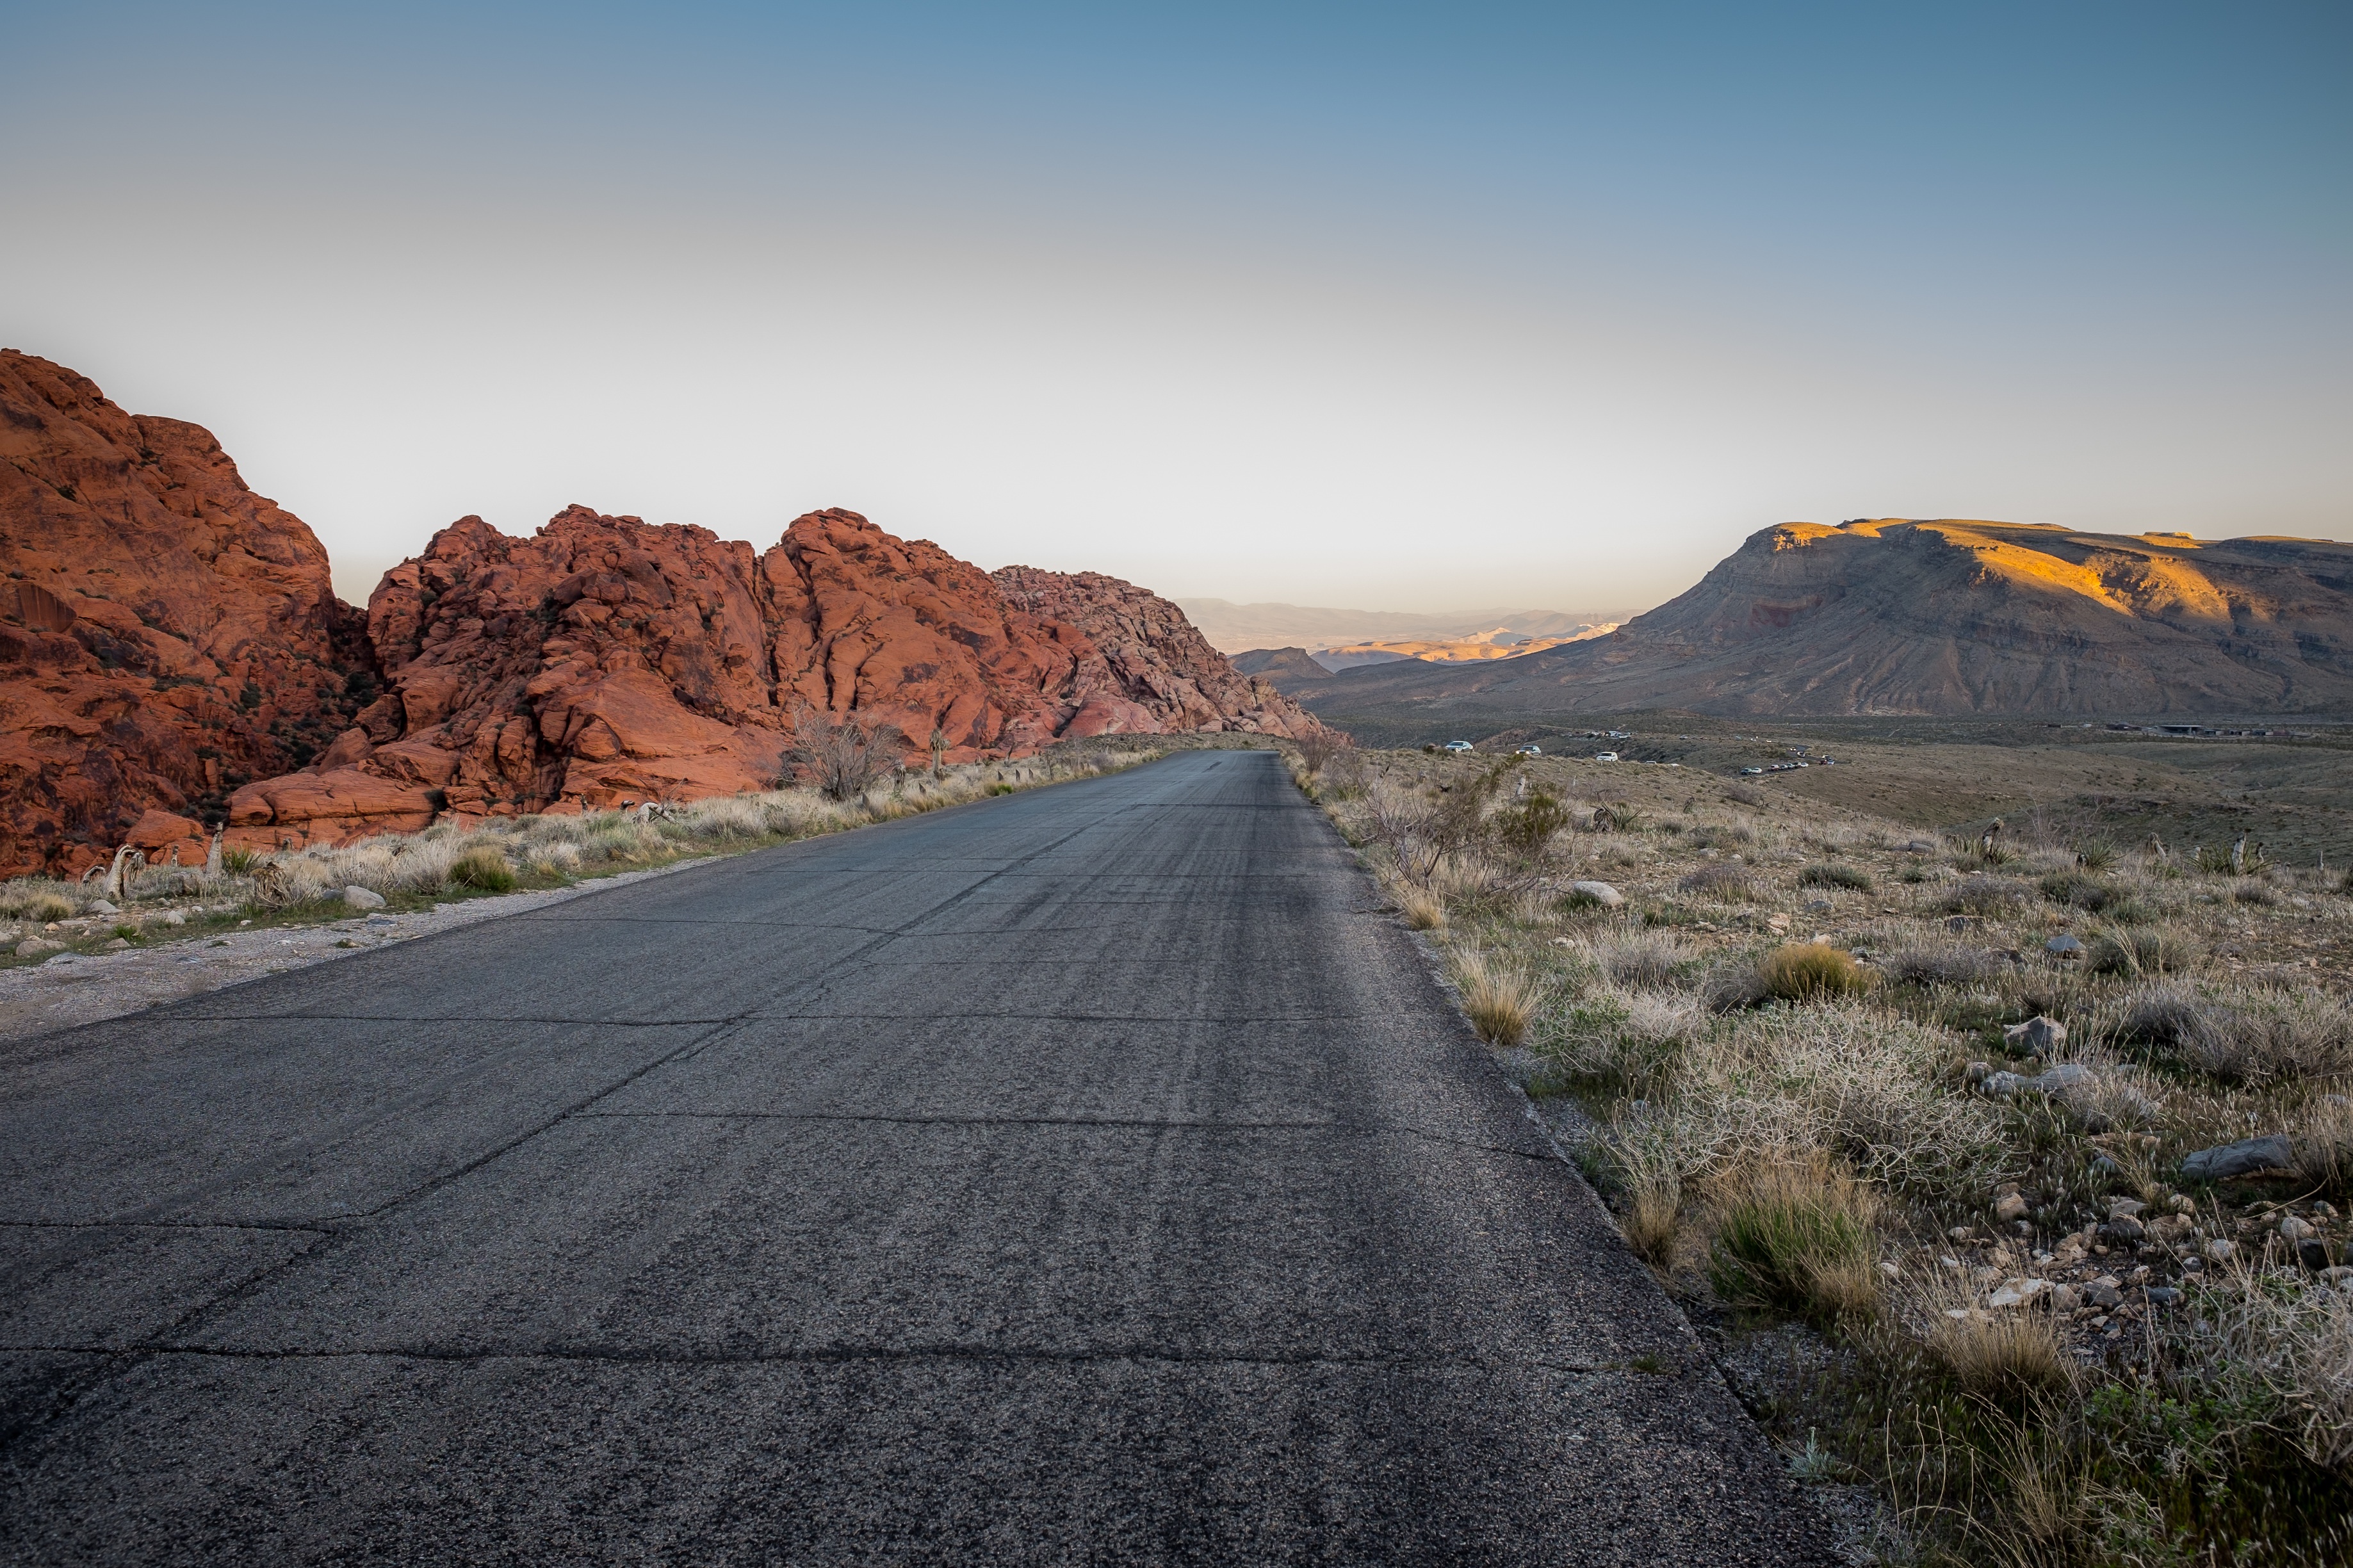
landscape, sea, coast, nature, rock, horizon, wilderness, mountain, snow, sunrise, road, morning, hill, desert, valley, mountain range, route, terrain, ridge, road trip, geology, infrastructure, badlands, plateau, landform, mountain pass, natural environment, geographical feature, mountainous landforms